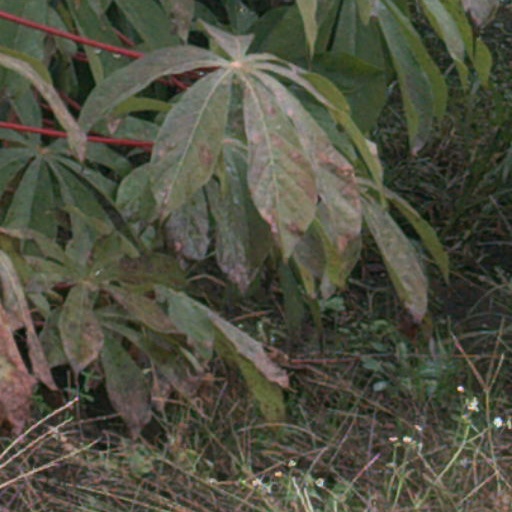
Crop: cassava